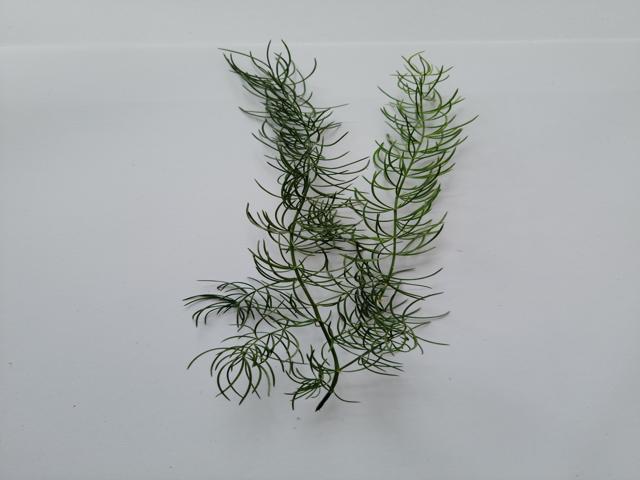
Plant: shotomuli